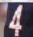
Number: 4